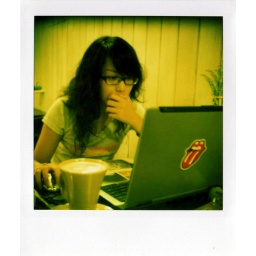
let the red lip,coffee and music rock my note book in a cozy afternoon.*v*